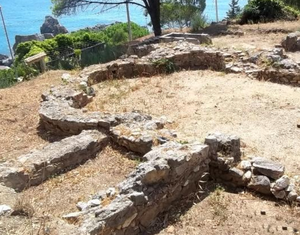
Photo de la Chapelle San Martino construite par Cassiodore au VIe siècle dans la frazione de Copanello Alto (commune de Staletti).
Copanello ou Copanello de Stalettì est une frazione de la commune de Stalettì dans la province de Catanzaro. C'est une localité balnéaire de la côte de la mer Ionienne surnommée la perla dello Jonio catanzarese, c'est-à-dire la Perle de la Mer Ionienne de Catanzaro. Elle est délimitée au nord par le fleuve Alessi et au sud par le torrent Lamia. Copanello est elle-même divisée en deux hameaux : Copanello Alto et Copanello Lido.